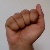
The image shows a hand gesture representing the letter 'A' in Indian Sign Language.